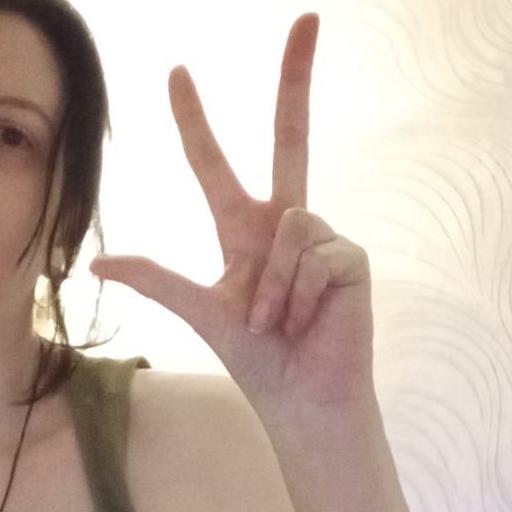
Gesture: three2